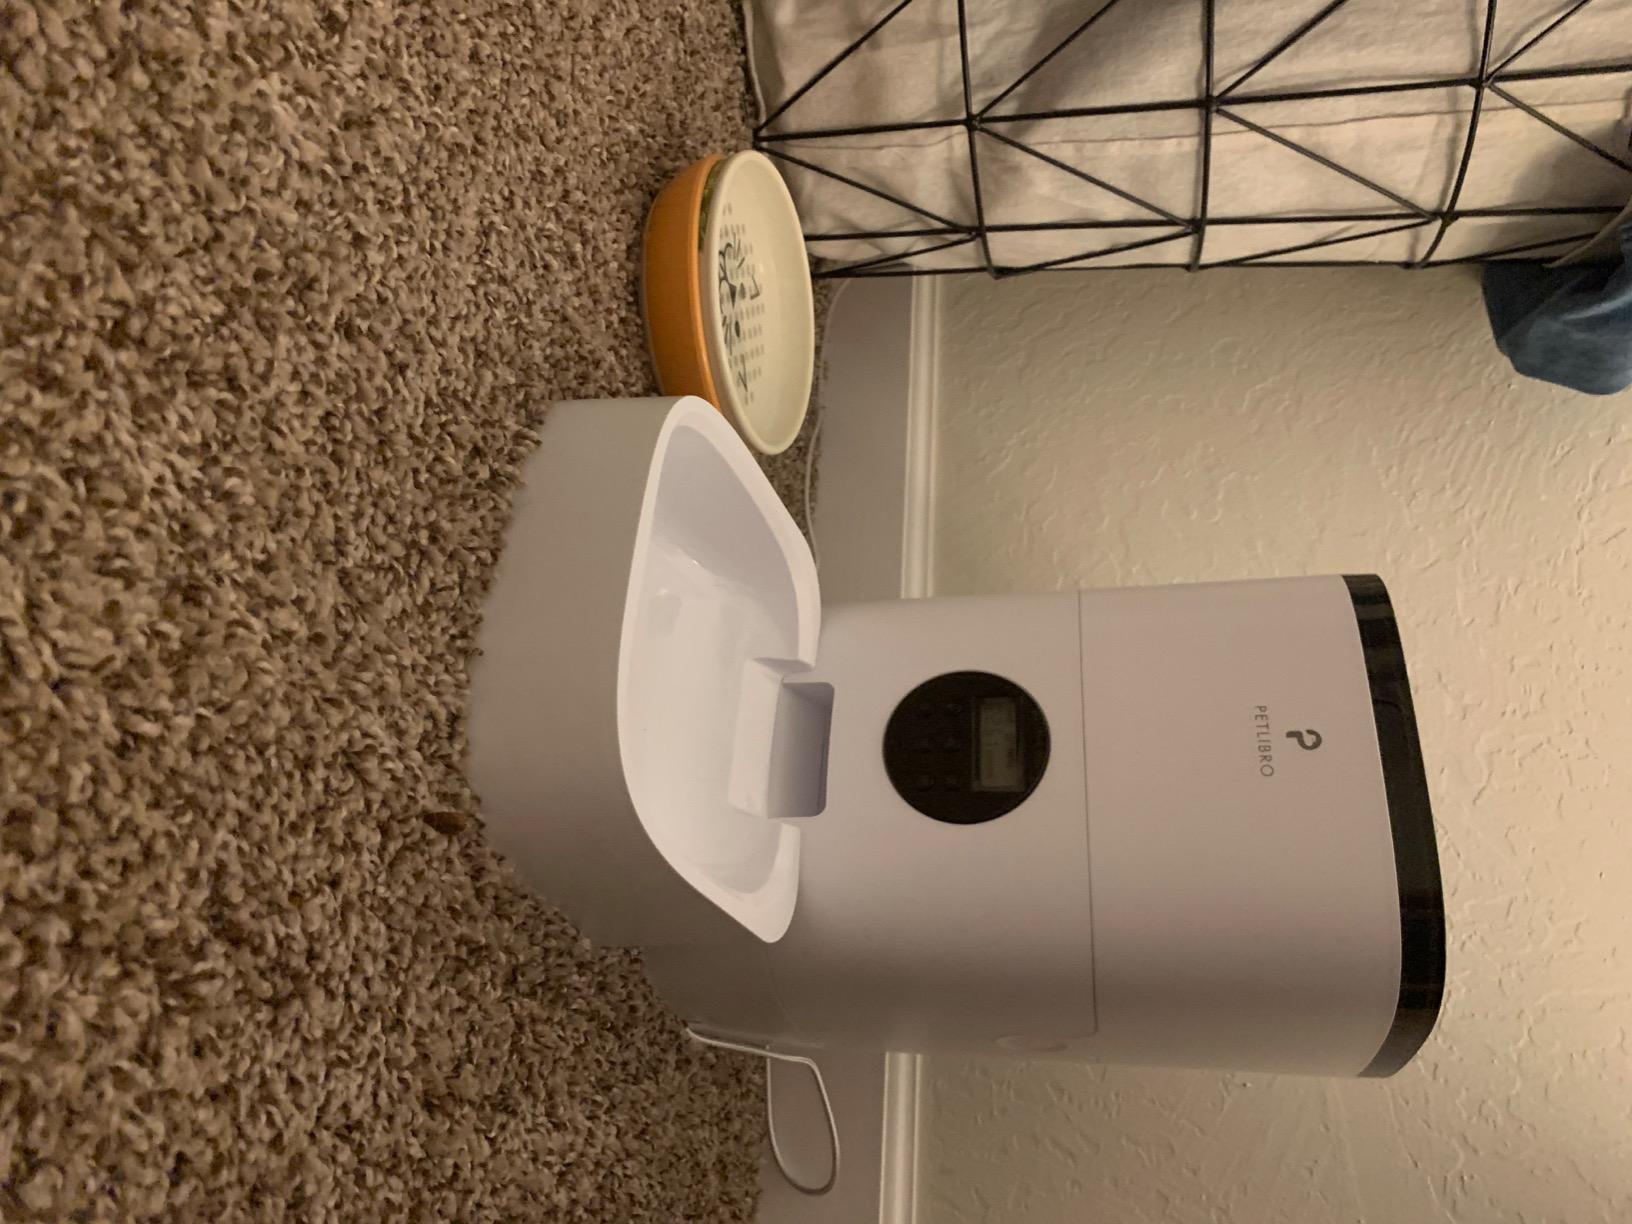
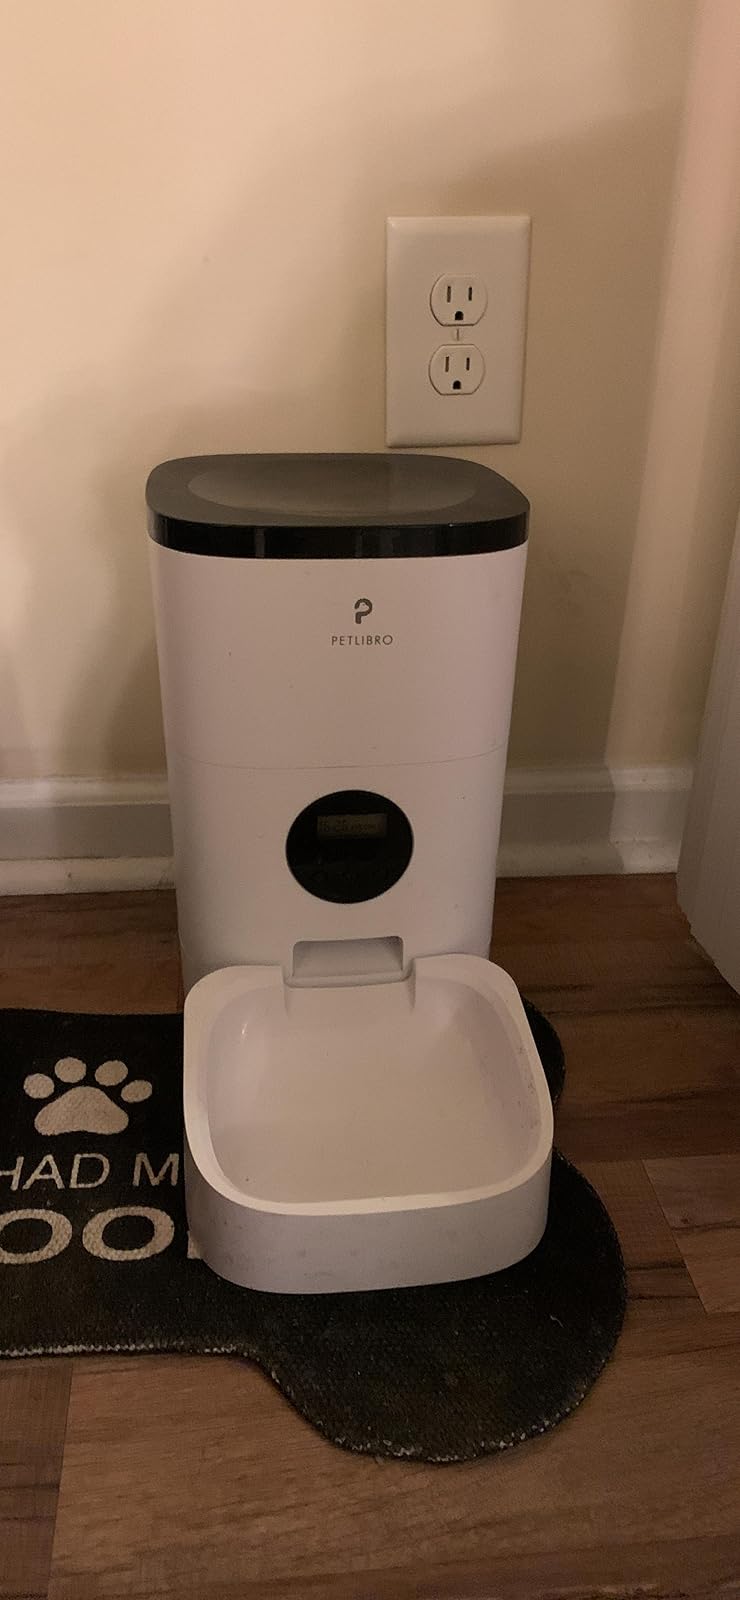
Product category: items_feeder
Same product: yes